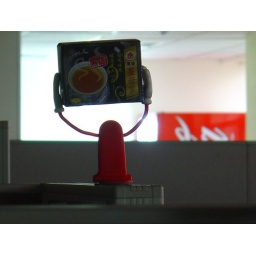
Saia's 'cell phone holder man' triumphantly holds aloft the box of tea it defeated in a battle to the death.